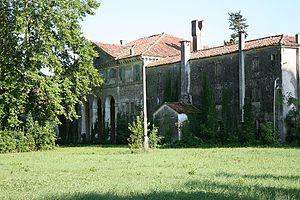
La villa Zeno est une villa veneta d'Andrea Palladio sise à Donegal, un hameau de la commune de Cessalto, dans la province de Trévise et la région de la Vénétie, en Italie.